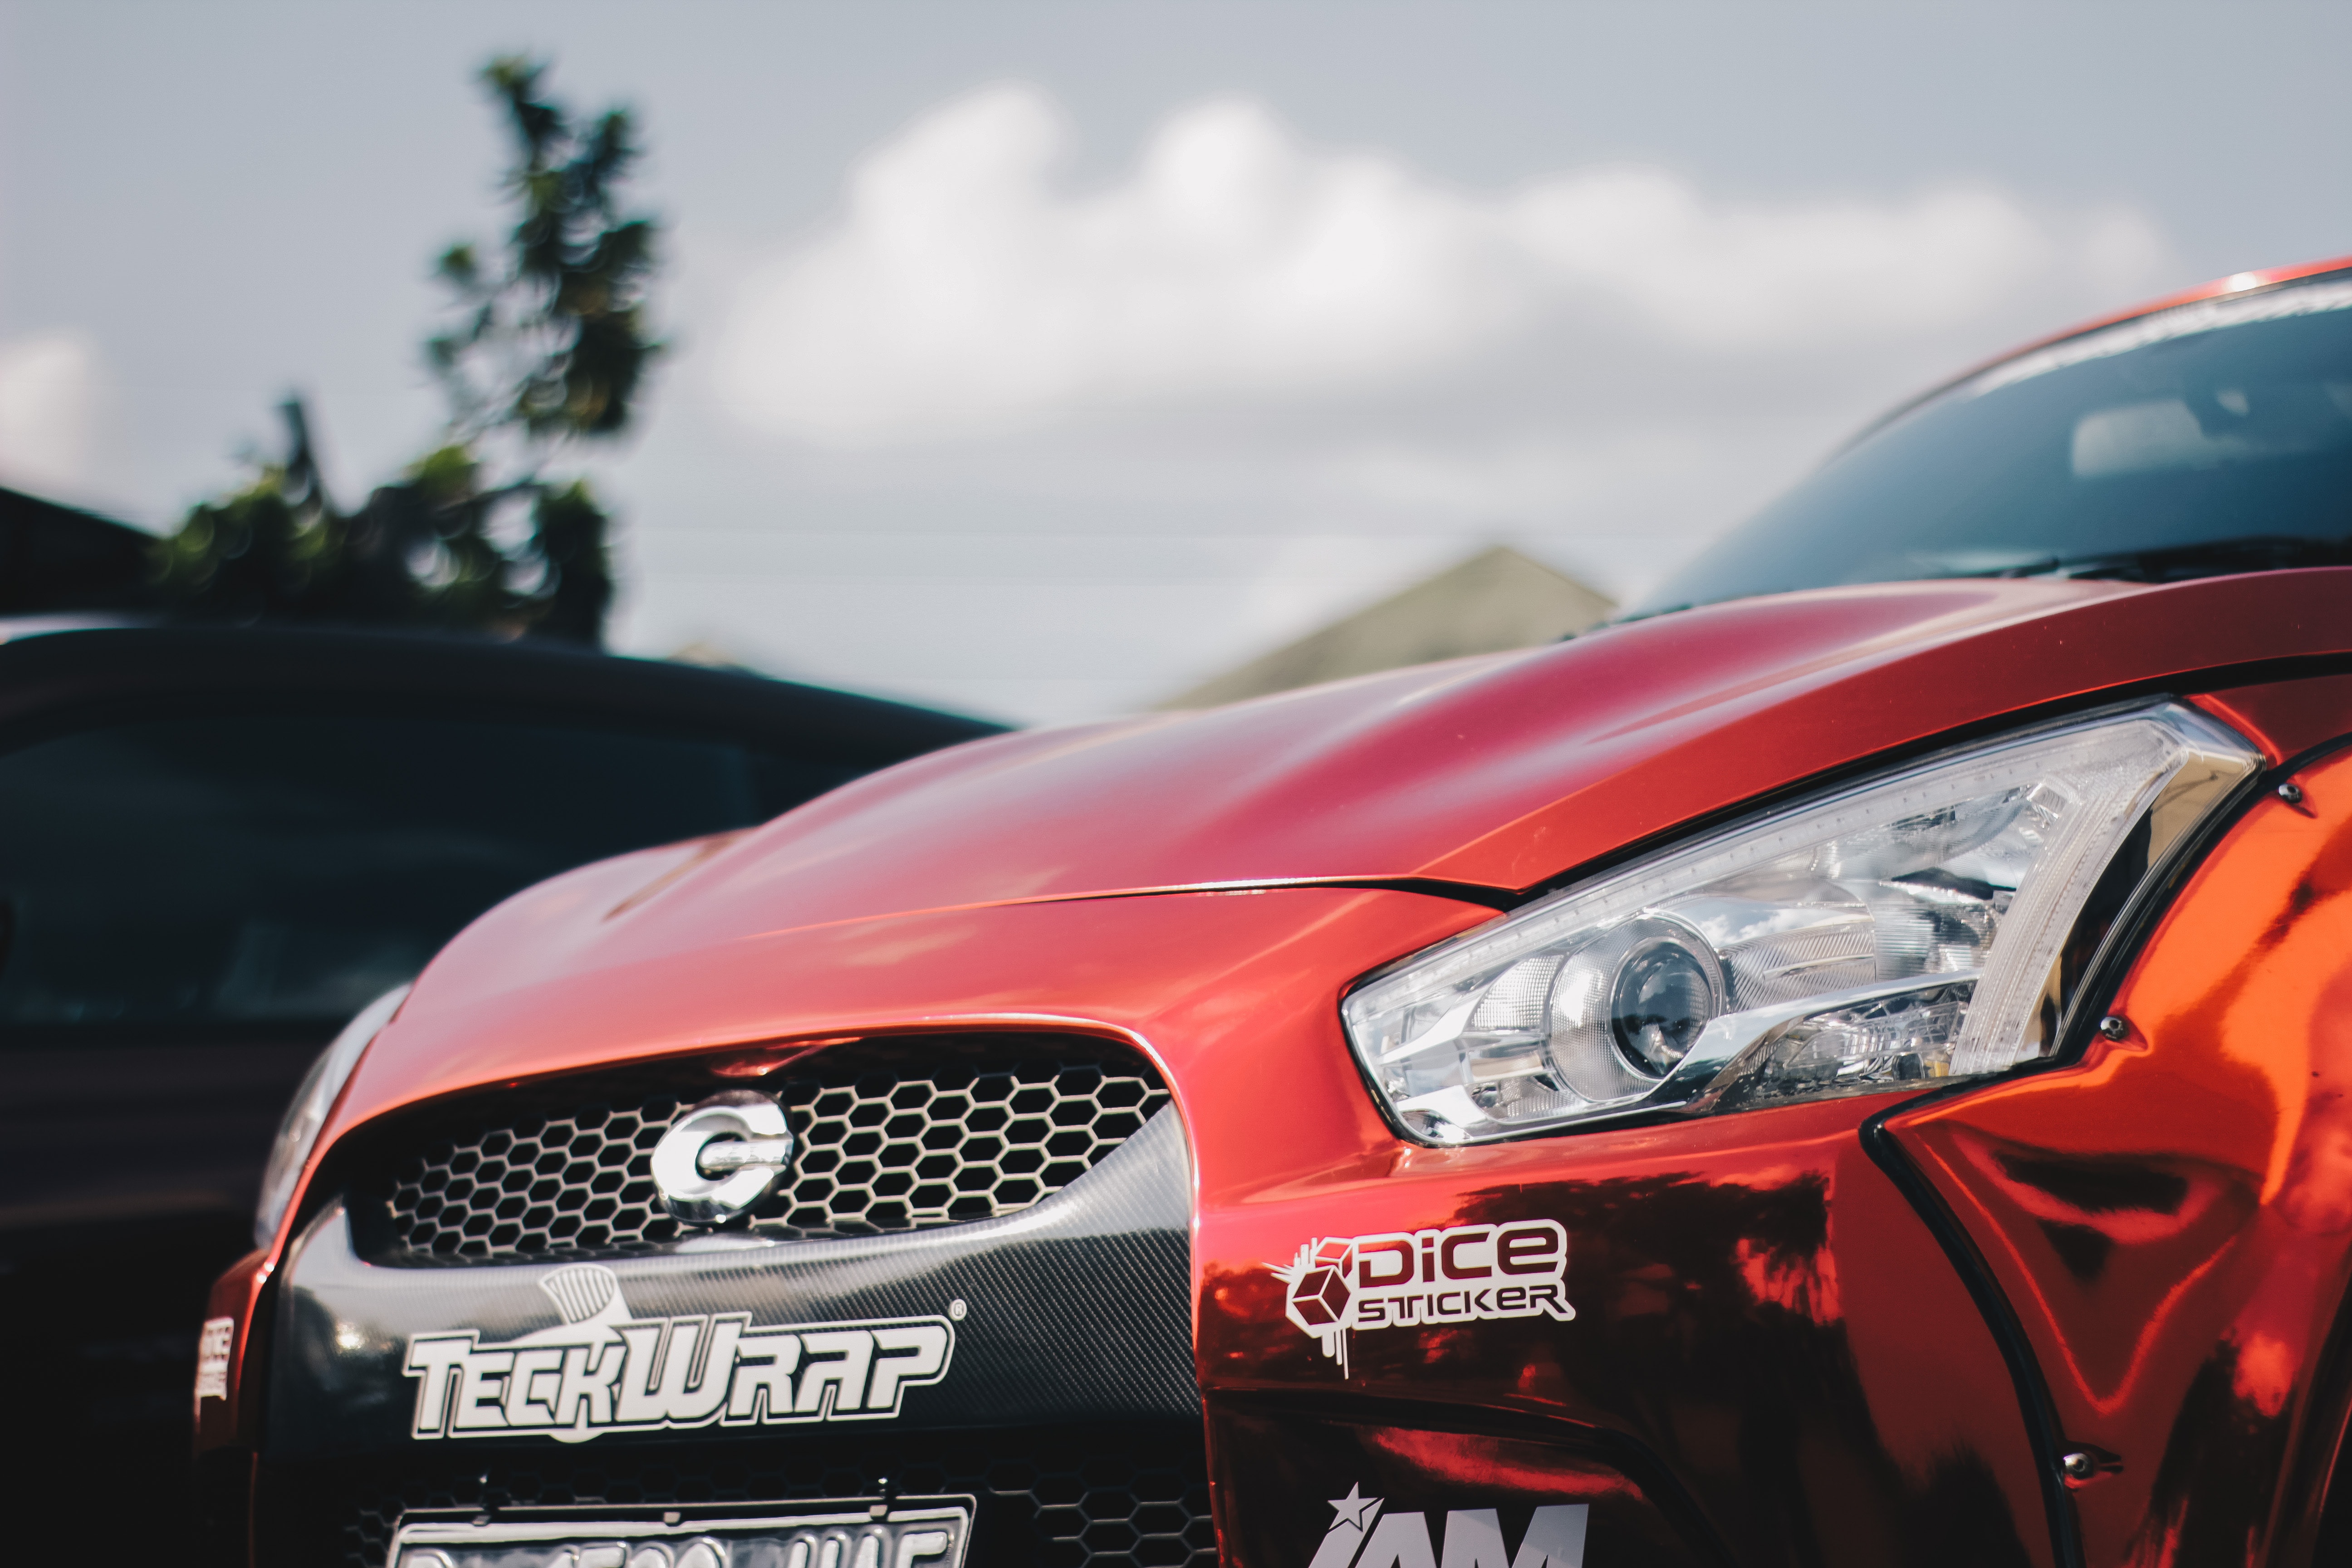
land vehicle, vehicle, car, motor vehicle, automotive design, luxury vehicle, performance car, automotive exterior, bumper, hood, supercar, grille, wheel, rim, automotive wheel system, sports car, headlamp, automotive lighting, city car, hot hatch, subcompact car, compact car, hatchback, family car, driving, coupe, sedan, sports sedan, metal, kia motors